Elias Harris

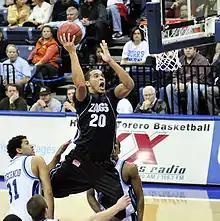
Harris playing for Gonzaga

Prior to the 2009–10 season, Harris committed to Gonzaga University to play NCAA Division I basketball. He immediately saw action with the Bulldogs despite being a freshman; in his second game of the season, against powerhouse #2-ranked Michigan State University, he scored a team-high 17 points and grabbed a team-high 9 rebounds in a narrow 75–71 loss.